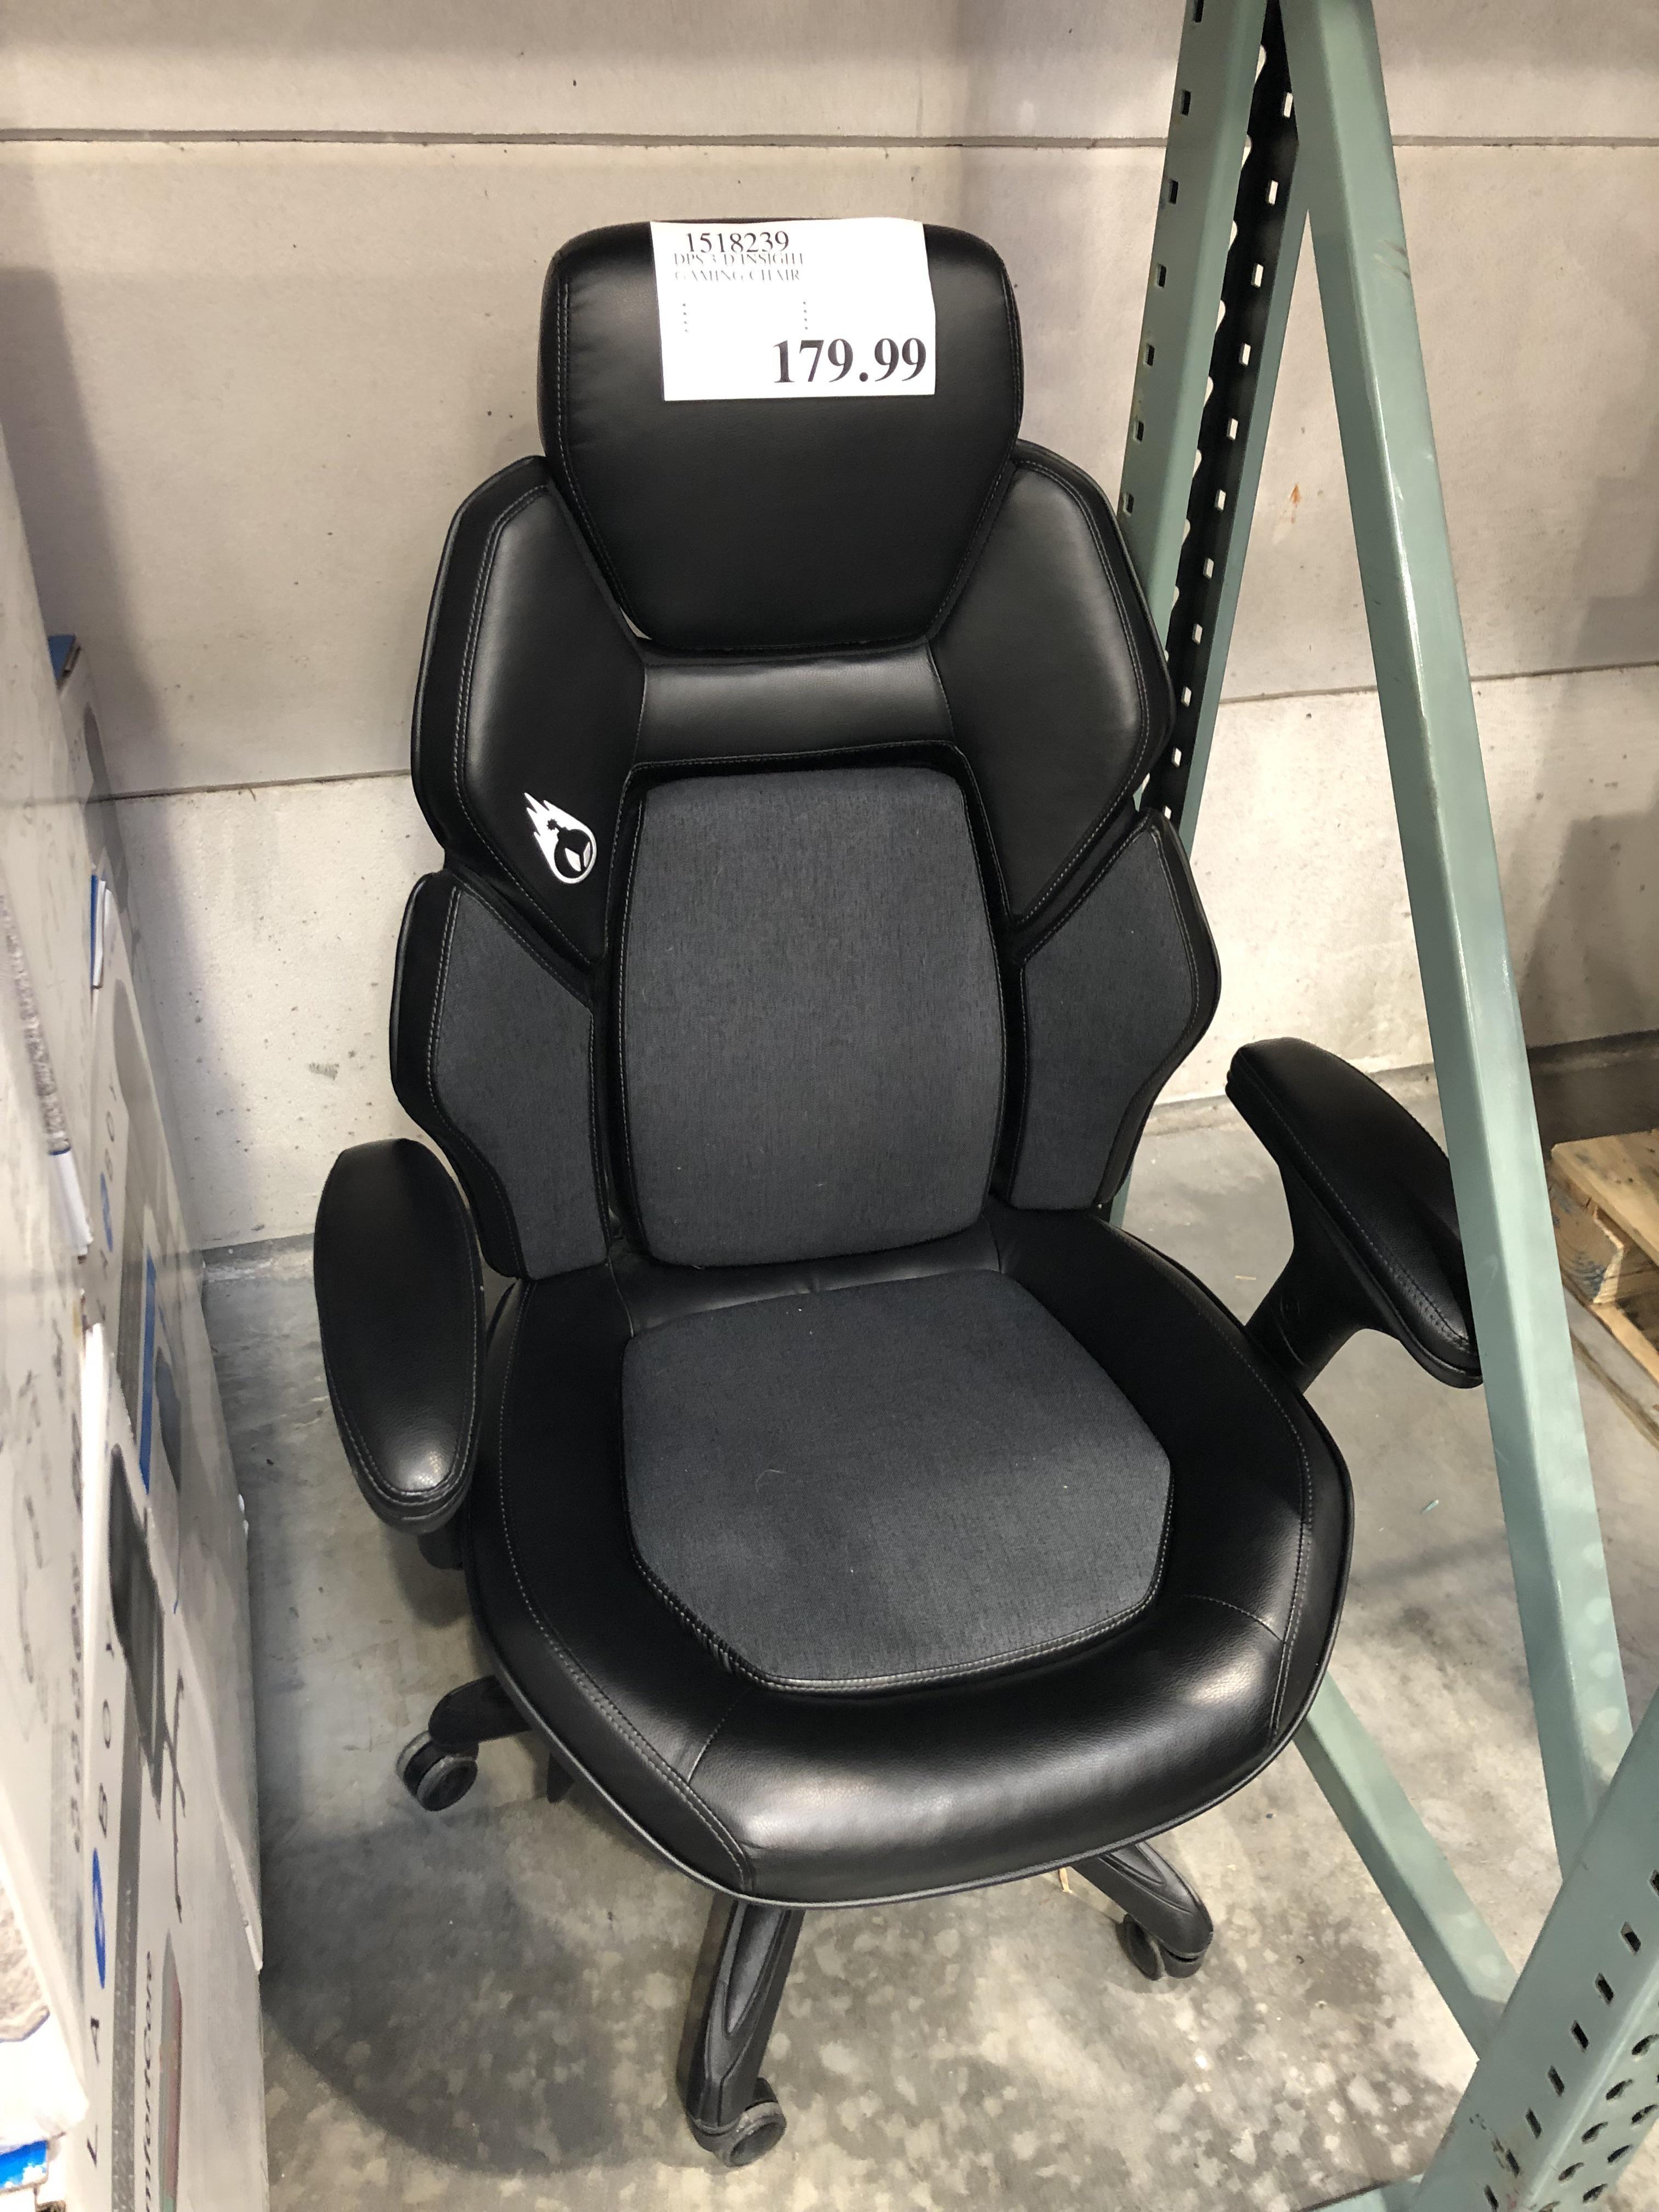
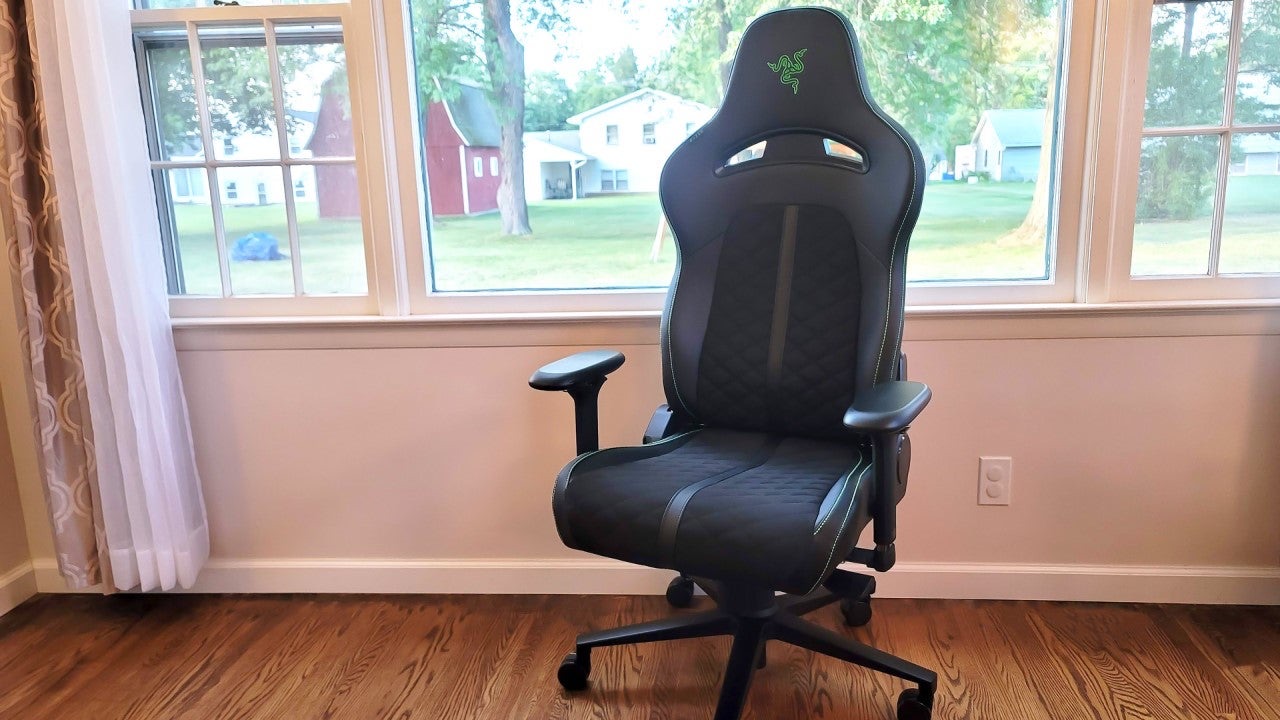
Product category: items_chair
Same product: no